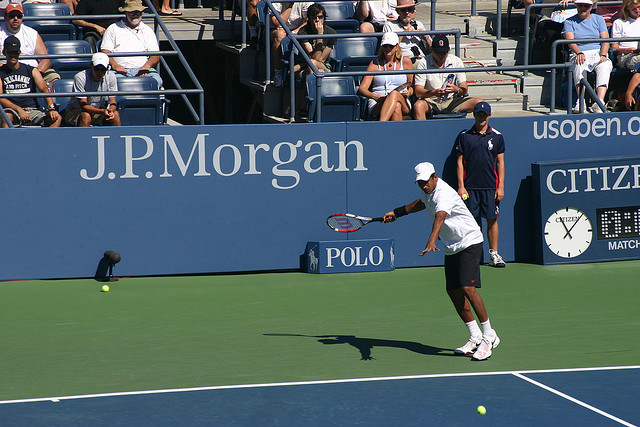
một nam vận động viên tennis đang xoay người để đánh bóng